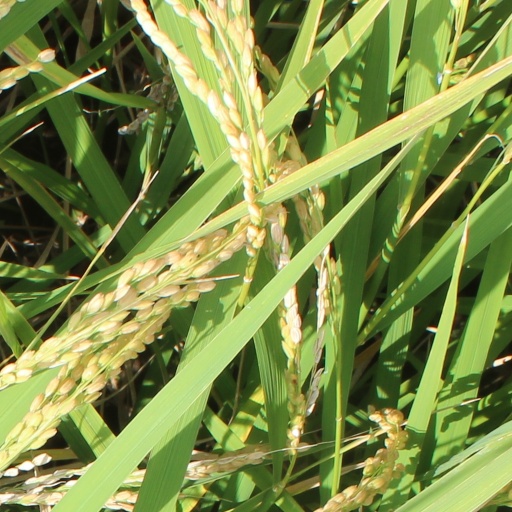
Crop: rice